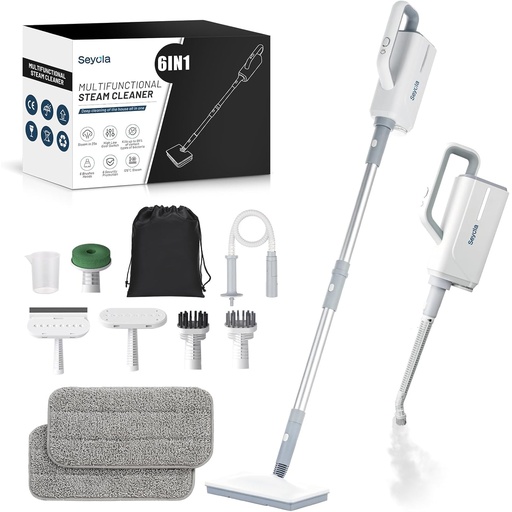
Seyola Steam Mop for Floor Cleaning, Steam Cleaner for Home
Your browser does not support the video tag. Long Cord The steam mop can be move freely when you work with 16.4 FT long cord, which is not restricted and more convenient Effective & Friendly Effective on various kinds of floors, makes cleaning easy and fast without too much effort Removable Water Tank Convenient disassembly for water addition, 350 ml （12oz) large water tank can be cleaned for a long time Storage Bag Comes with a bag that can hold small brush heads, which is convenient for storage and storage About this item: All in One Design--Complete set with multiple attachments to remove dirt and stains whole home! It can be used as floor steam mop, steam cleaner, carpet cleaner, glass cleaner, you can also clean your outdoor patio furniture, interior and exterior of autos and so on. Comes with 2 reusable mop pads High-Temperature Steam Cleaning--The steam mop produces hot steam (110°C/ 230°F) to effectively remove stubborn stains and sticky messes, dries quickly without leaving water marks or dirty footprints, in a way that’s friendly for family and pets Lightweight and Convenient--With a 16.4ft power cord to cover large areas without a hassle and weighing only 5.5 lbs, you can deep scrub your floor with one hand, no need to stoop or bend. which can save time and effor. Angle adjustment, corners dirt can also be easily dealt with Adjustable Steam Output--Two gear options available, Choose from high or low steam output via the control button on the handle; steam mop with 12oz(350ml) water tank provides up to 25mins of continuous steam with one filling Worry-free Service--Seyola are committed to providing good service to every dear customer. If you have any questions about our product, we offer a free replacement within 365 days
Brand: Seyola
Category: Home & Garden > Household Appliances > Floor & Steam Cleaners > Steam Mops